List of capoeira techniques

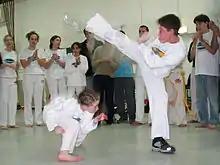
"Martelo em pé"

This is the most common martelo seen in "Regional" and "Contemporânea" rodas. Its execution on the very basic level is identical to the sport version of the roundhouse kick commonly seen in Tae Kwon Do and kickboxing. Capoeira emphasizes using kicks anywhere at any time so advance forms of the martelo em pé can come from fakes, skipping and kicking with the front leg, and from other dodges such as the esquiva diagonal. Emphasis is placed on speed and deception rather than knockout. Even with this precaution knockouts still occur due to the weight and sheer force of the leg.